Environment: lab
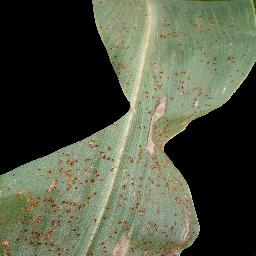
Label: common_rust